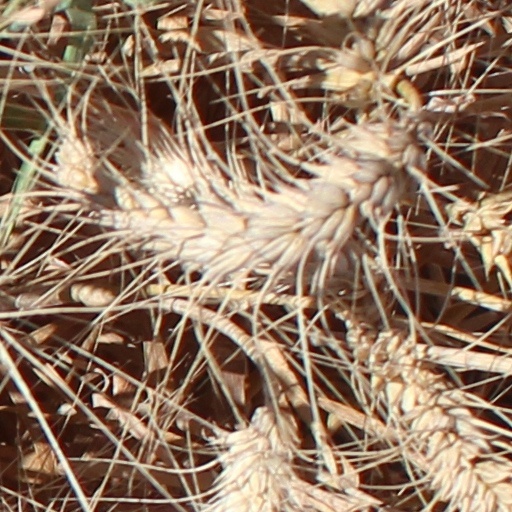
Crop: wheat